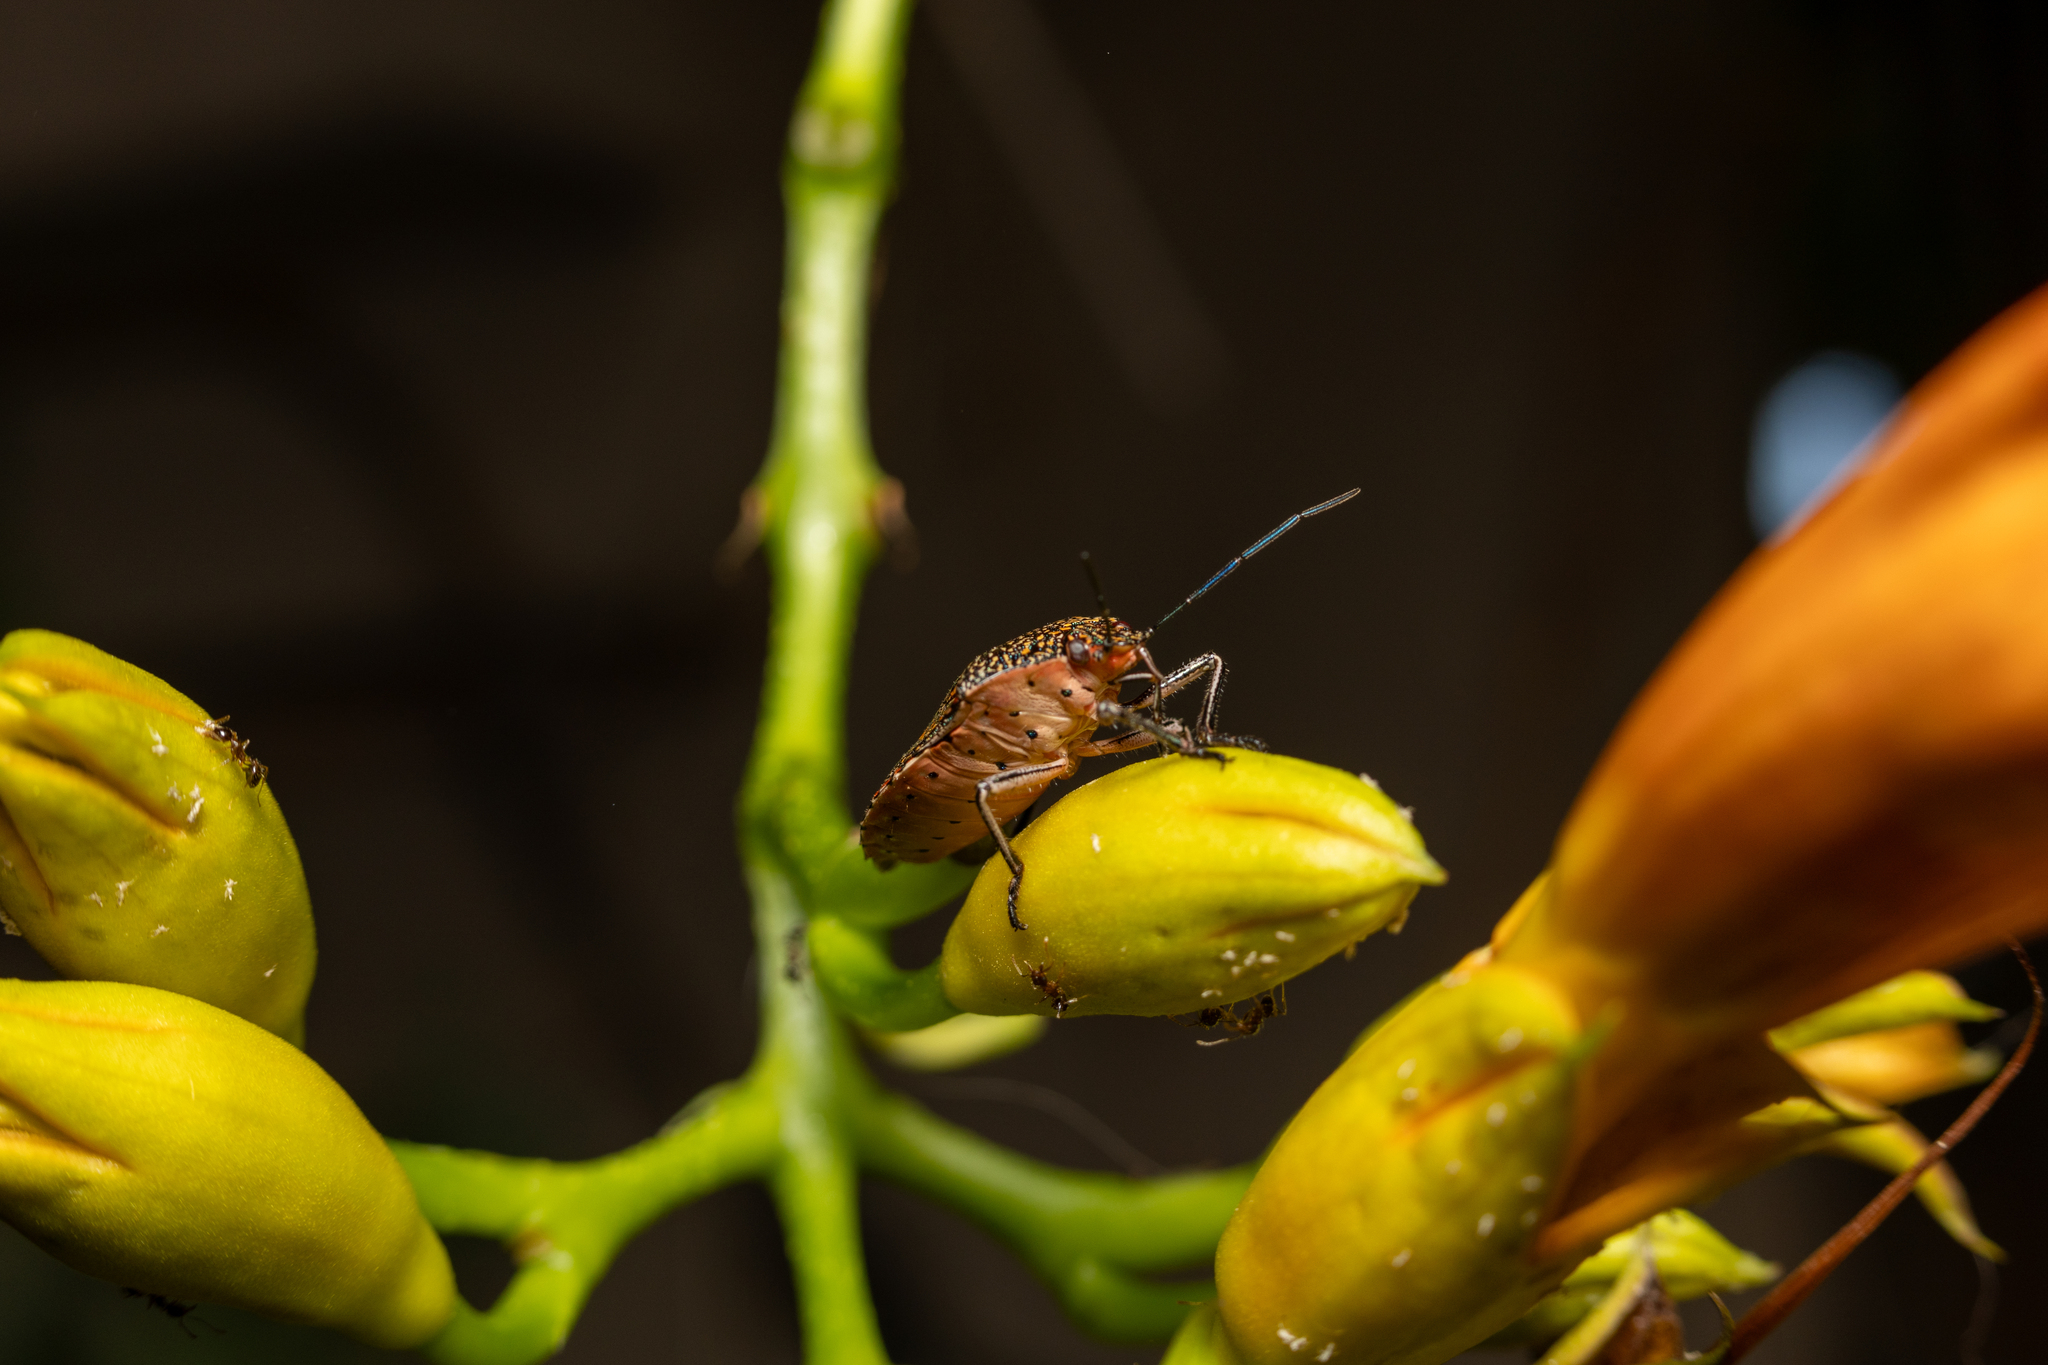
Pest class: stink_bug